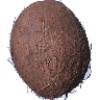
Label: cocos